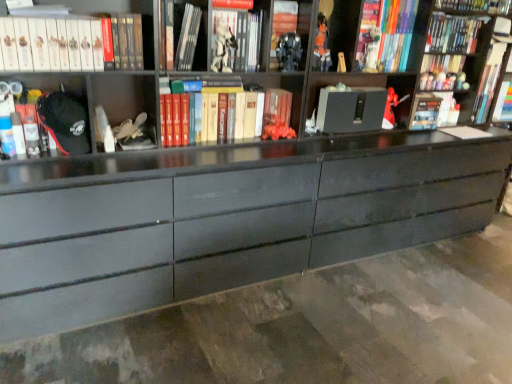
Question: Locate the 1st book in front of the black matte cabinet at center. Please provide its 2D coordinates.
Answer: [(0.439, 0.292)]